YMCA Press

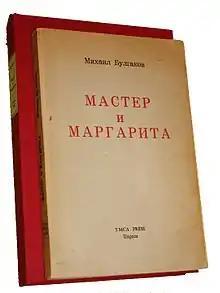

The YMCA Press now operated with a "different financial basis and with a more openly religious orientation." In the 60s, YMCA-Press published the authors banned or persecuted in the Soviet Union: Anna Akhmatova, Varlam Chalamov, Marina Tsetaeva, Osip Mandelstam, Nadejda Mandelstam, Yury Dombrovsky, Andrei Platonov, Lydia Chukovskaya.